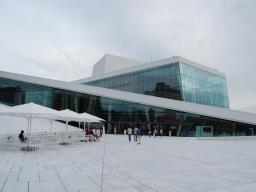
Label: Background_without_leaves